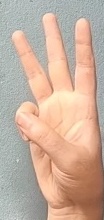
ASL sign: 6